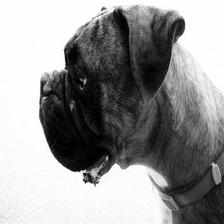
Species: dog
Breed: boxer